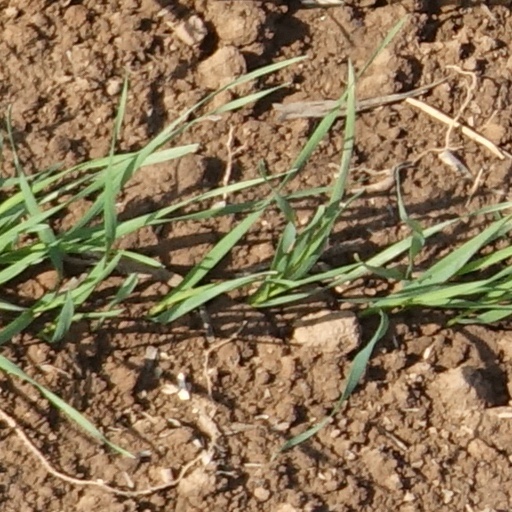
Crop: wheat